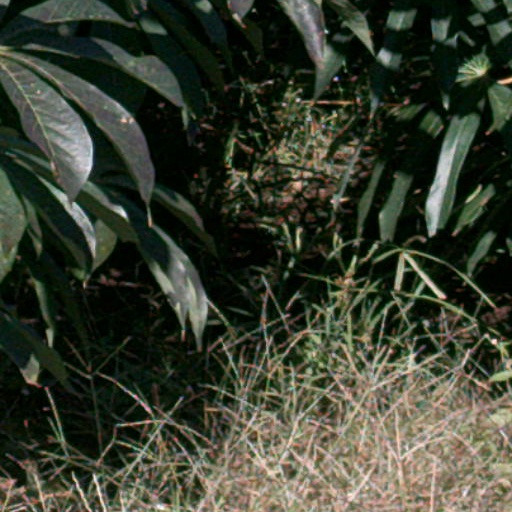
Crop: cassava